Student cap

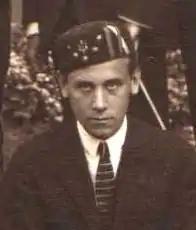
A student from the Catholic University of Leuven wearing a "calotte" in 1921.

The calotte originates from the skullcap worn by the Papal Zouaves around 1860.